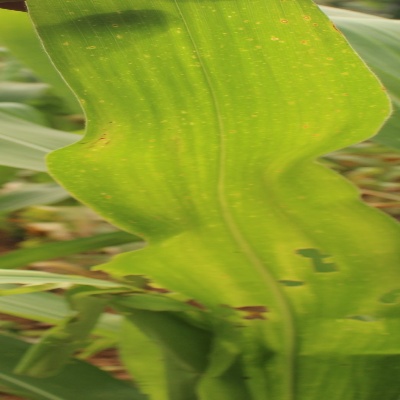
Crop: Maize
Condition: streak virus